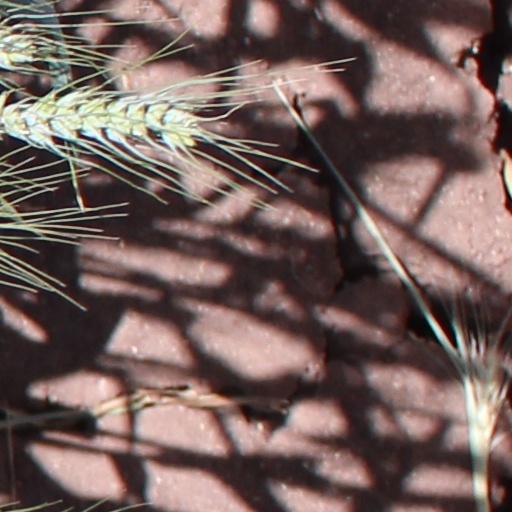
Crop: wheat